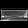
Label: Bag